Rip Taylor

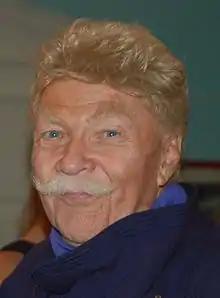
Taylor in 2010

Charles Elmer "Rip" Taylor Jr. (January 13, 1931 – October 6, 2019) was an American actor and comedian, known for his exuberance and flamboyant personality, including his wild moustache, toupee, and his habit of showering himself (and others) with confetti. "The Hollywood Reporter" called him "a television and nightclub mainstay for more than six decades" who made thousands of nightclub and television appearances.